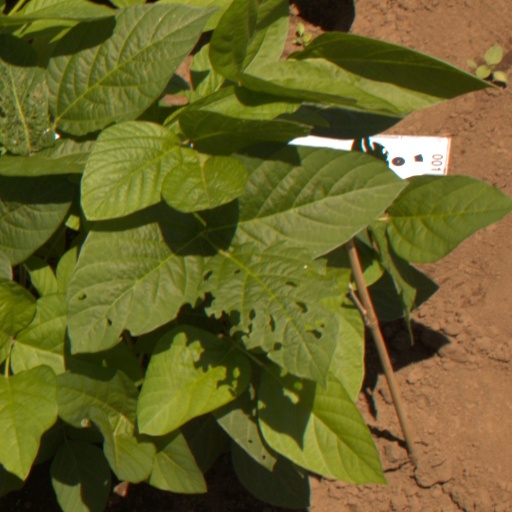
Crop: soybean